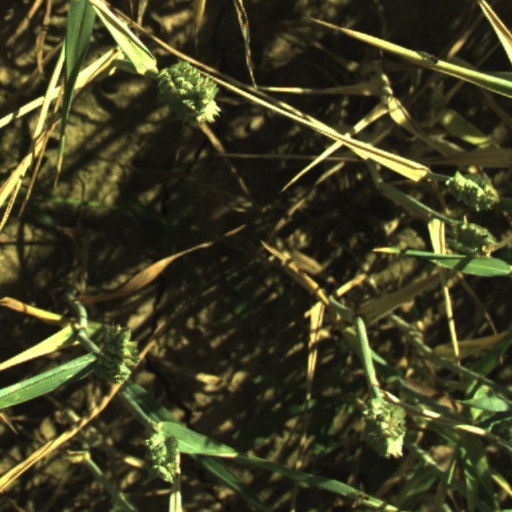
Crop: wheat